Macquarie, Australian Capital Territory

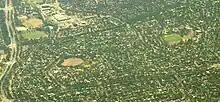
Aerial view of Macquarie, from the west.

There is a small shopping centre on Lachlan Street in Macquarie that has a Medical Centre, Chemist, Coffee Shop and "Kinh Doh" Vietnamese restaurant.